Josh Mandel

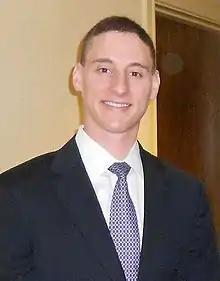
Mandel in 2012

Joshua Aaron Mandel (born September 27, 1977) is an American politician who served as the treasurer of Ohio from 2011 to 2019. A member of the Republican Party, he previously was the Ohio State Representative for the 17th district from 2007 to 2011. He was the unsuccessful Republican challenger to Democratic incumbent Sherrod Brown in the 2012 U.S. Senate election.